Salvatore A. Cotillo

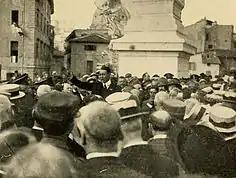
Cotillo addressing a crowd in front the Victor Emmanuel Monument in Rome, July 4, 1918

He was a member of the New York State Senate from 1917 to 1923. He served the 20th District in the 140th and 141st New York State Legislature and represented the 18th District in the 142nd, 143rd, 144th, 145th and 146th New York State Legislatures. In March 1918, Cotillo opposed the proposed prohibition of alcohol in the state. Although he believed in temperance, he doubted if that would be achieved by prohibition; he advocated education and not infringing on civil liberties.